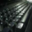
Label: keyboard